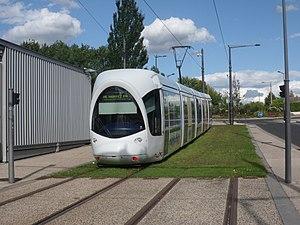
Alstom Citadis 302 - Tramway de Lyon - Ligne T2 - Saint-Priest Bel Air
La ligne 2 du tramway de Lyon, plus simplement nommée T2, est une ligne de tramway de la métropole de Lyon exploitée par Keolis Lyon qui est mise en service le 2 janvier 2001 entre les stations Perrache et Porte des Alpes.
Saint-Priest est une commune française du sud-est de la France située dans la collectivité territoriale de la Métropole de Lyon en région Auvergne-Rhône-Alpes. Ses habitants sont appelés les San-Priods.